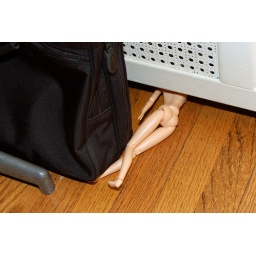
Awoke to this scene in my home office this morning. Must have been some party.